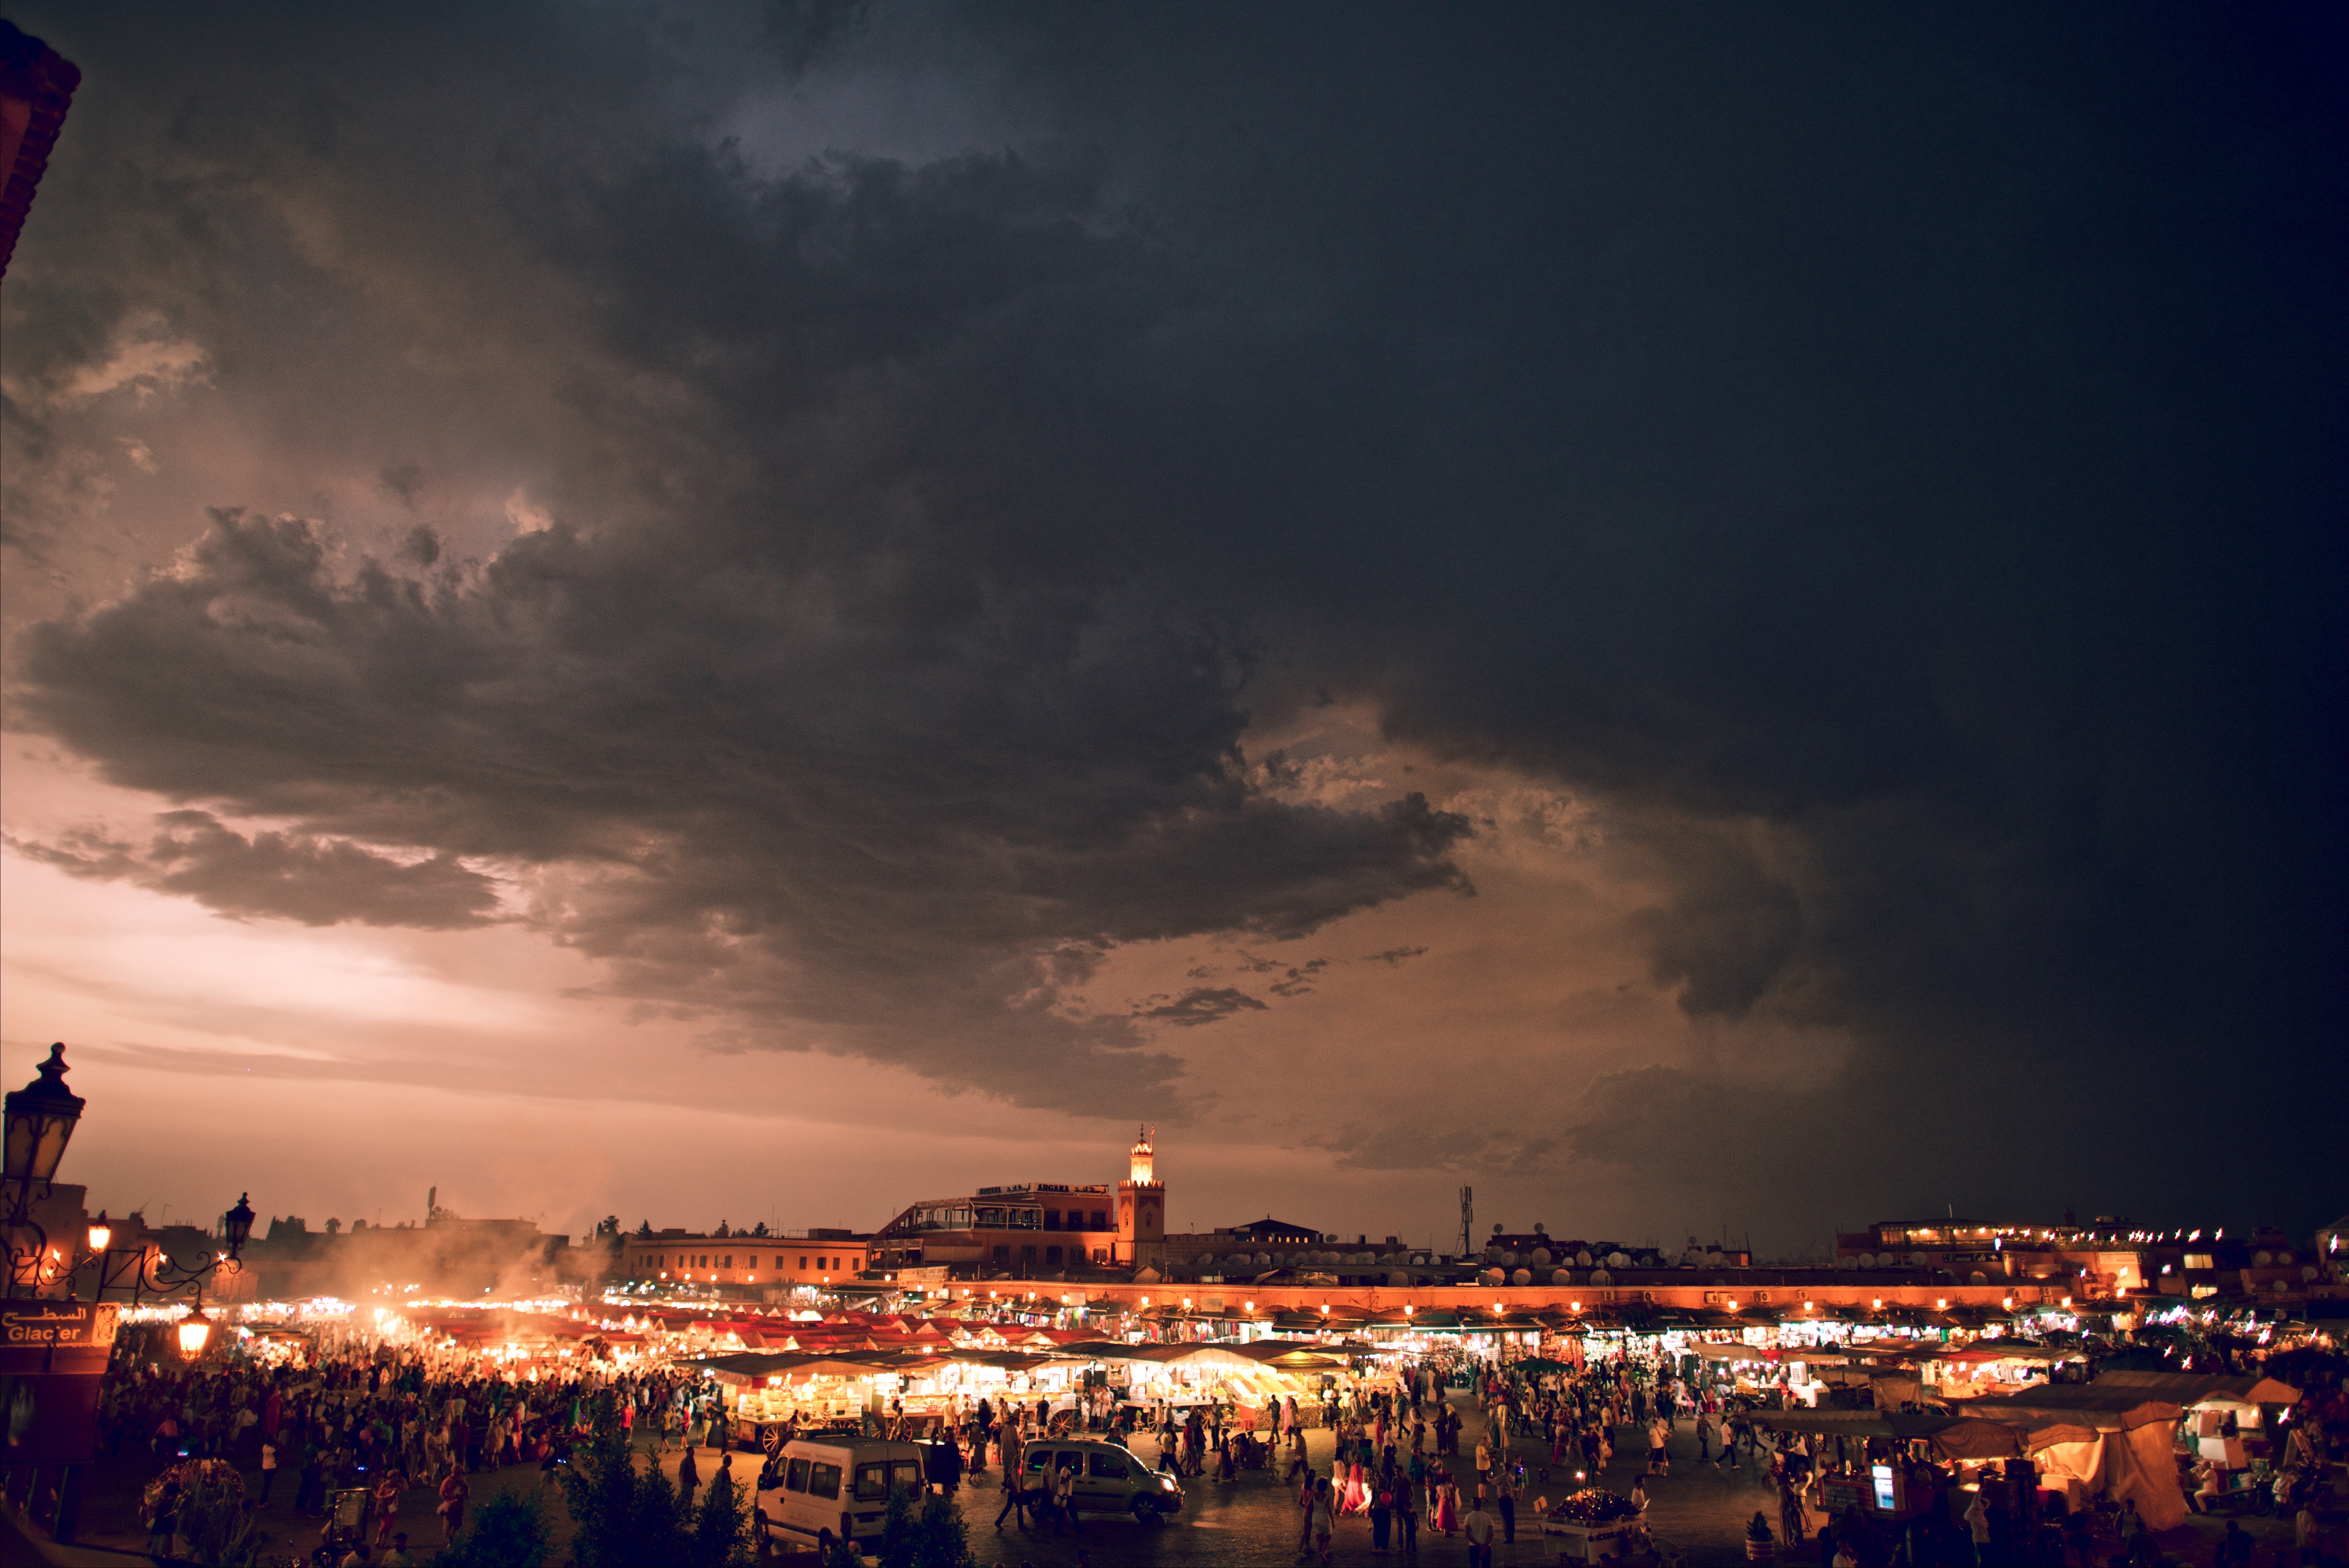
horizon, cloud, sky, sunset, skyline, night, morning, dawn, cityscape, dusk, evening, weather, storm, darkness, lightning, thunder, meteorological phenomenon, atmosphere of earth